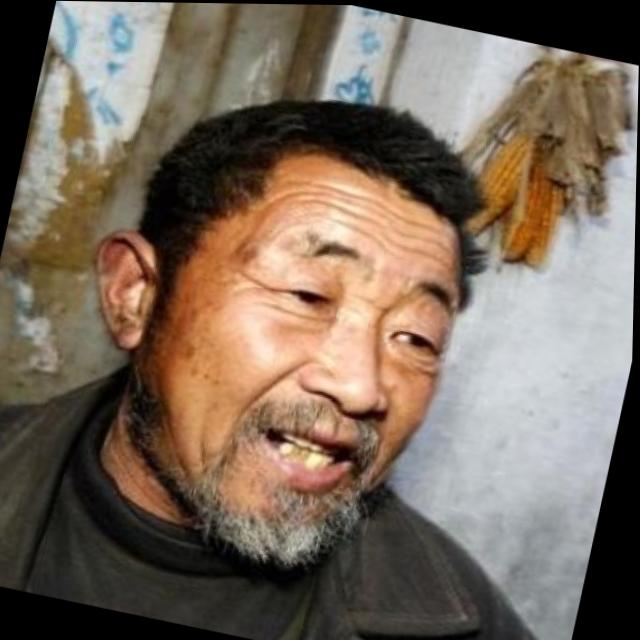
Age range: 45-64